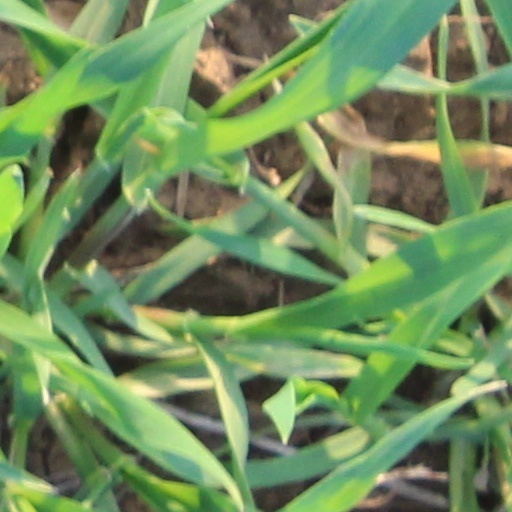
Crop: wheat